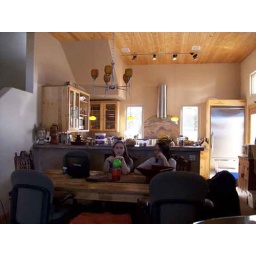
Sarah and Michael are sitting at the dining room table with the kitchen in the background.